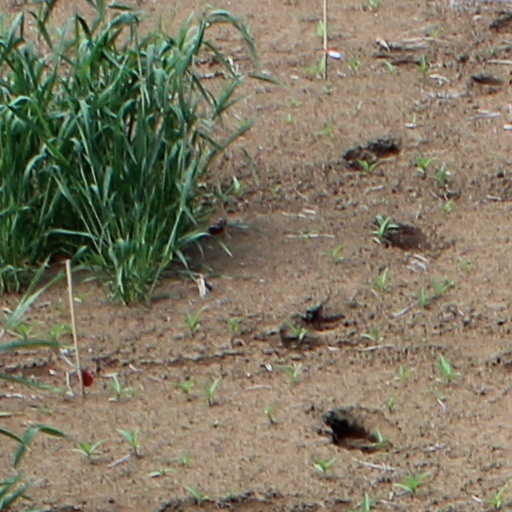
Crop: wheat